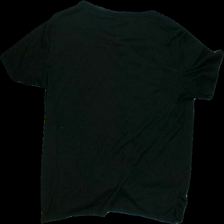
View: back
Type: T-shirt
Category: Ladies
Brand: Gap
Colors: Black
Material: 51% Cott 49% Poly
Pattern: Plain
Cut: Regular, C-collar
Size: M
Season: All
Trend: No trend
Stains: No
Price range: <50
Recommended usage: Export